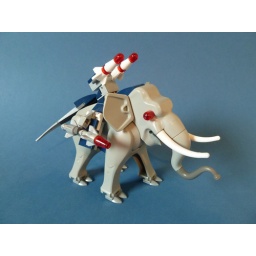
This very powerfull elephant will crush everything in his path... For pigs vs ponys